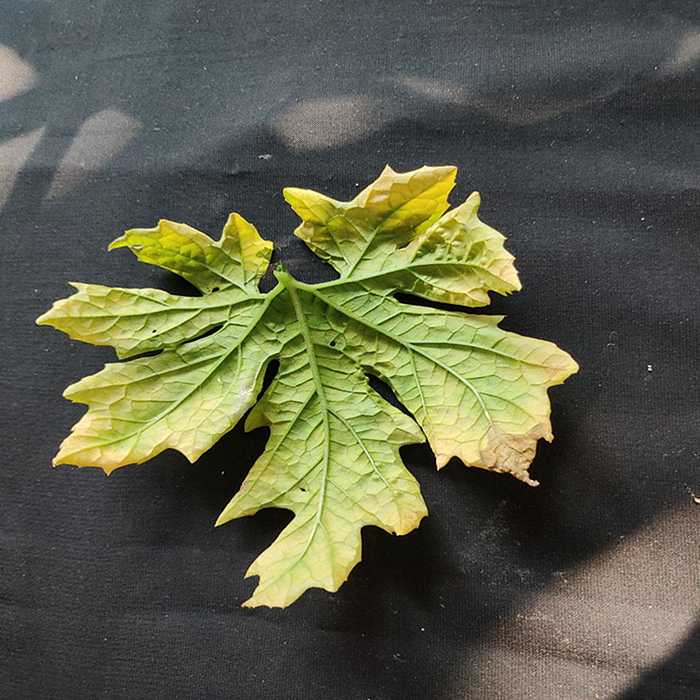
Plant: Bitter Gourd
Label: Fusarium wilt